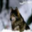
Label: wolf